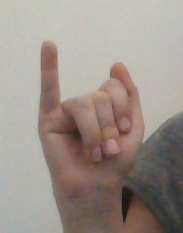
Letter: meem